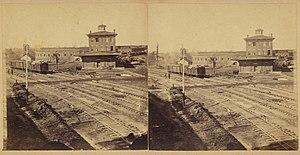
Premier conflit total de l'ère moderne, la guerre de Sécession met en exergue le rôle déterminant que les chemins de fer joueront dans les conflits à venir, en particulier dans le domaine de la logistique et du transport de troupes. Le réseau particulièrement bien développé du Nord est d'un précieux secours pour le soutien logistique des opérations lointaines de l'armée de l'Union, tandis que les lacunes du réseau confédéré - dues principalement au faible niveau de développement industriel des États sécessionnistes - contribuent pour une bonne part à la défaite du Sud. Les deux camps comprennent d'emblée l'importance de cette nouvelle technologie dans la guerre moderne et consacrent d'importants moyens en hommes et en matériels à la destruction des réseaux ennemis et à la protection, la maintenance et le développement de leurs propres chemins de fer. Tout au long du conflit, de nombreux combats ont ainsi les lignes, des dépôts ou des nœuds ferroviaires pour enjeux et objectifs.